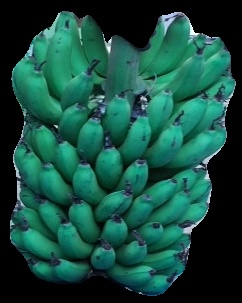
Variety: pachbale
Grade: grade2